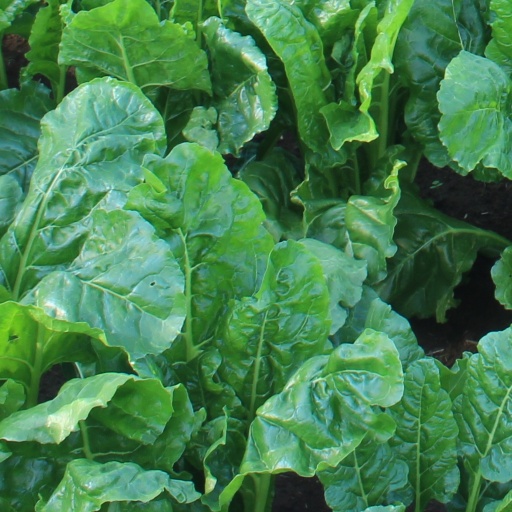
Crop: sugar beet